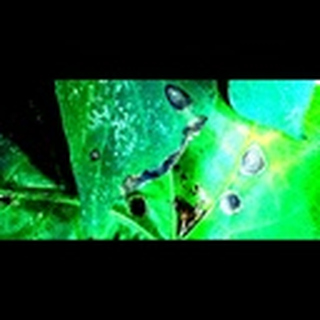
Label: cotton_target_spot